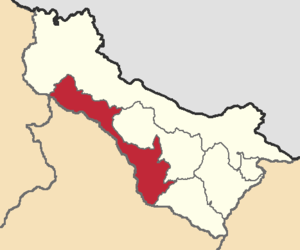
Mira est un canton d'Équateur situé dans la province de Carchi.